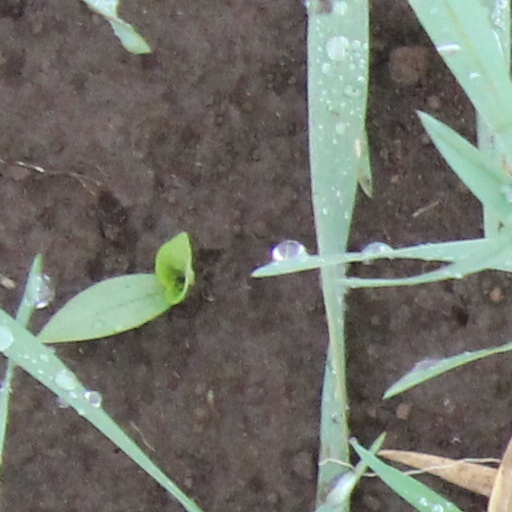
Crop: wheat